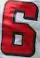
Number: 6